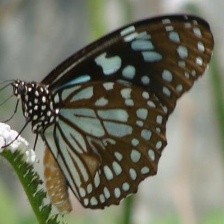
Species: CHESTNUT